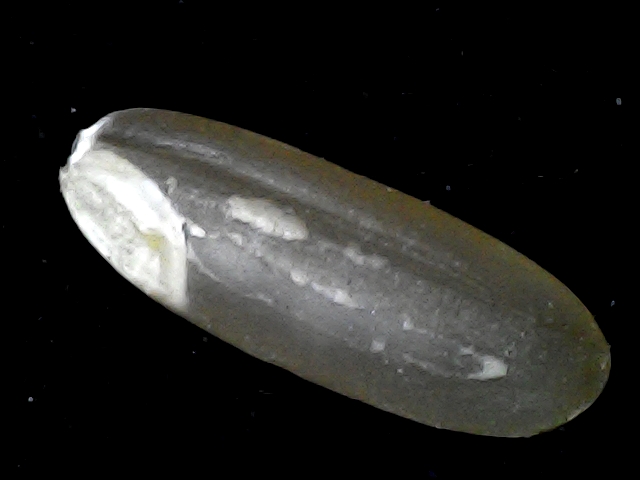
Rice variety: BR23